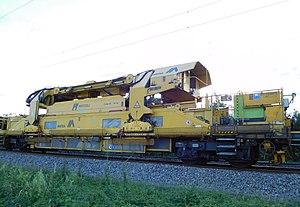
Portique Matisa P 20 TR, acheté par Meccoli, d'une capacité de 9 600 kg ou de 20 traverses. Alimente le train de coupe (train de construction) depuis les rames de wagons de traverses. Un portique, contrôlé par un opérateur en cabine, transporte des traverses sur le convoi en se déplaçant sur un chemin de roulement présent sur les wagons de transport de traverses et sur le train de construction.
Un portique de manutention est un appareil de levage pour charges lourdes, autonome, utilisé principalement sur de grandes aires de stockage à l'air libre, telles que les ports, les parcs de matières en vrac ou produits industriels de masse.